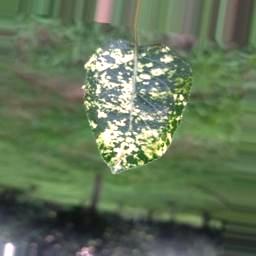
Label: Apple_Mosaic